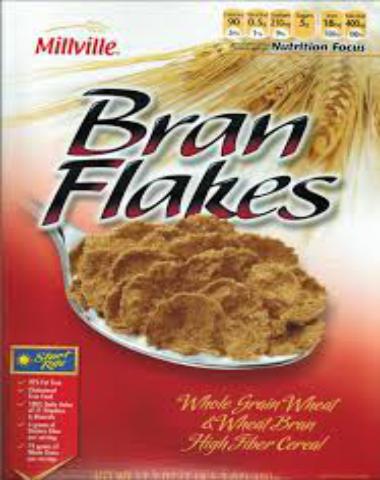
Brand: Bran Flakes
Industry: Food